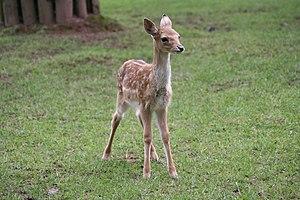
Daim photographié au Parc naturel de Silz, en Allemagne (Rhénanie-Palatinat). Photographié avec un Canon EOS350D